William Home, 8th Earl of Home

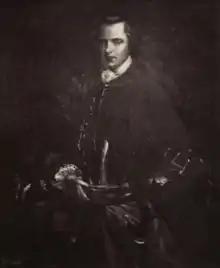
William, Earl of Home

Lieutenant General William Home, 8th Earl of Home (1681 – 28 April 1761) was a Scottish peer and the British Governor of Gibraltar between 1757 and 1761. Lord Home was a well-known spendthrift.